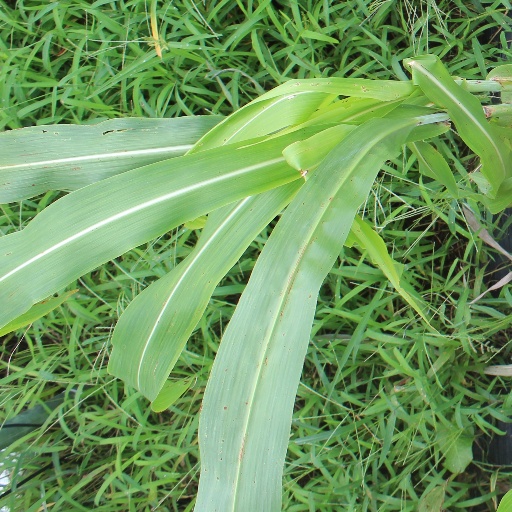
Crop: sorghum